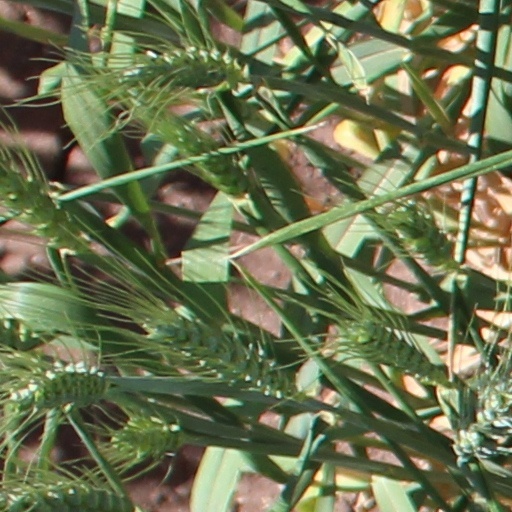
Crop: wheat